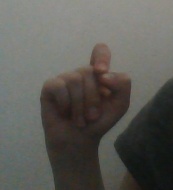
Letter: fa